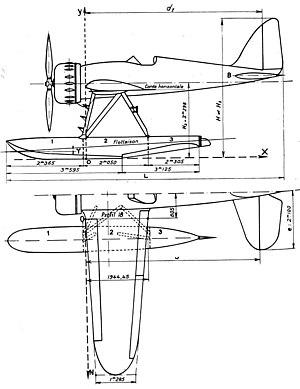
Le Bernard H.52 est un prototype d’avion militaire de l'entre-deux-guerres réalisé en France en 1933 par la Société des Avions Bernard.